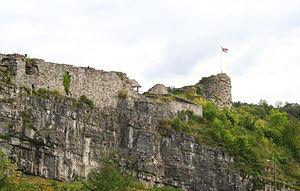
Moha (Belgique), les ruines du château fort (XIe siècle).
Cette page regroupe l'ensemble du patrimoine immobilier classé de la commune belge de Wanze.
Le château de Moha est un des châteaux de la Meuse féodal situé en province de Liège.
Wanze est une commune francophone de Belgique située en Région wallonne dans la province de Liège, ainsi qu’une localité où siège son administration.
Albert II de Dabo-Moha, qui se fait aussi appeler Albert de Lichtenberg en 1197, décédé en 1212. Il est fils du comte Hugues II de Metz et de Luitgarde de Sulzbach, veuve du duc Godefroid II de Brabant, et fille de Bérenger II, comte palatin de Sulzbach, et de sa femme Adèle de Wolfratshausen.